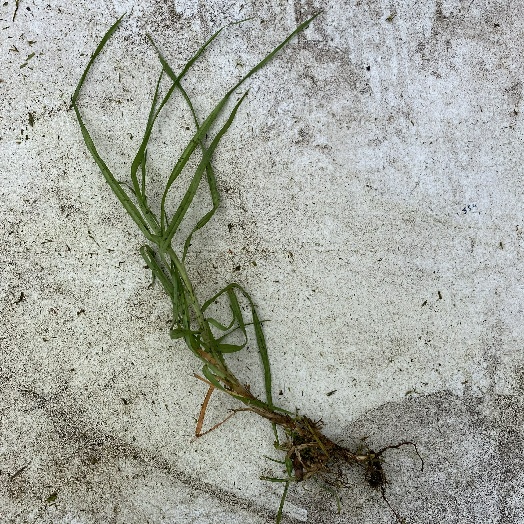
Label: generalcompost